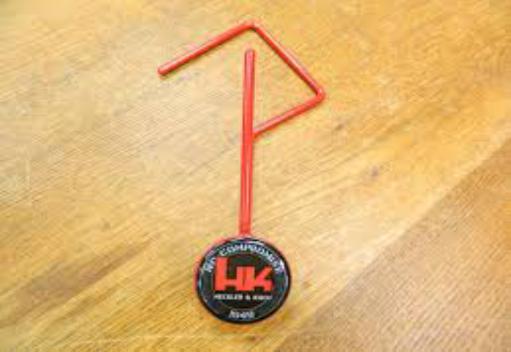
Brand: Heckler & Koch
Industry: Clothes